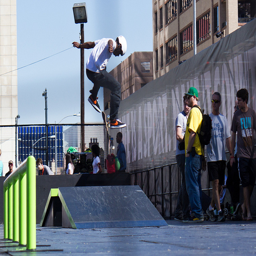
a person jumping a skate board in the air
A skateboarder is in the air after going over a ramp while a crowd looks on.
Several people watching a skateboarder do a trick.
A boy in a white helmet jumping with his skateboard.
a person on a skate board doing a trick in the air